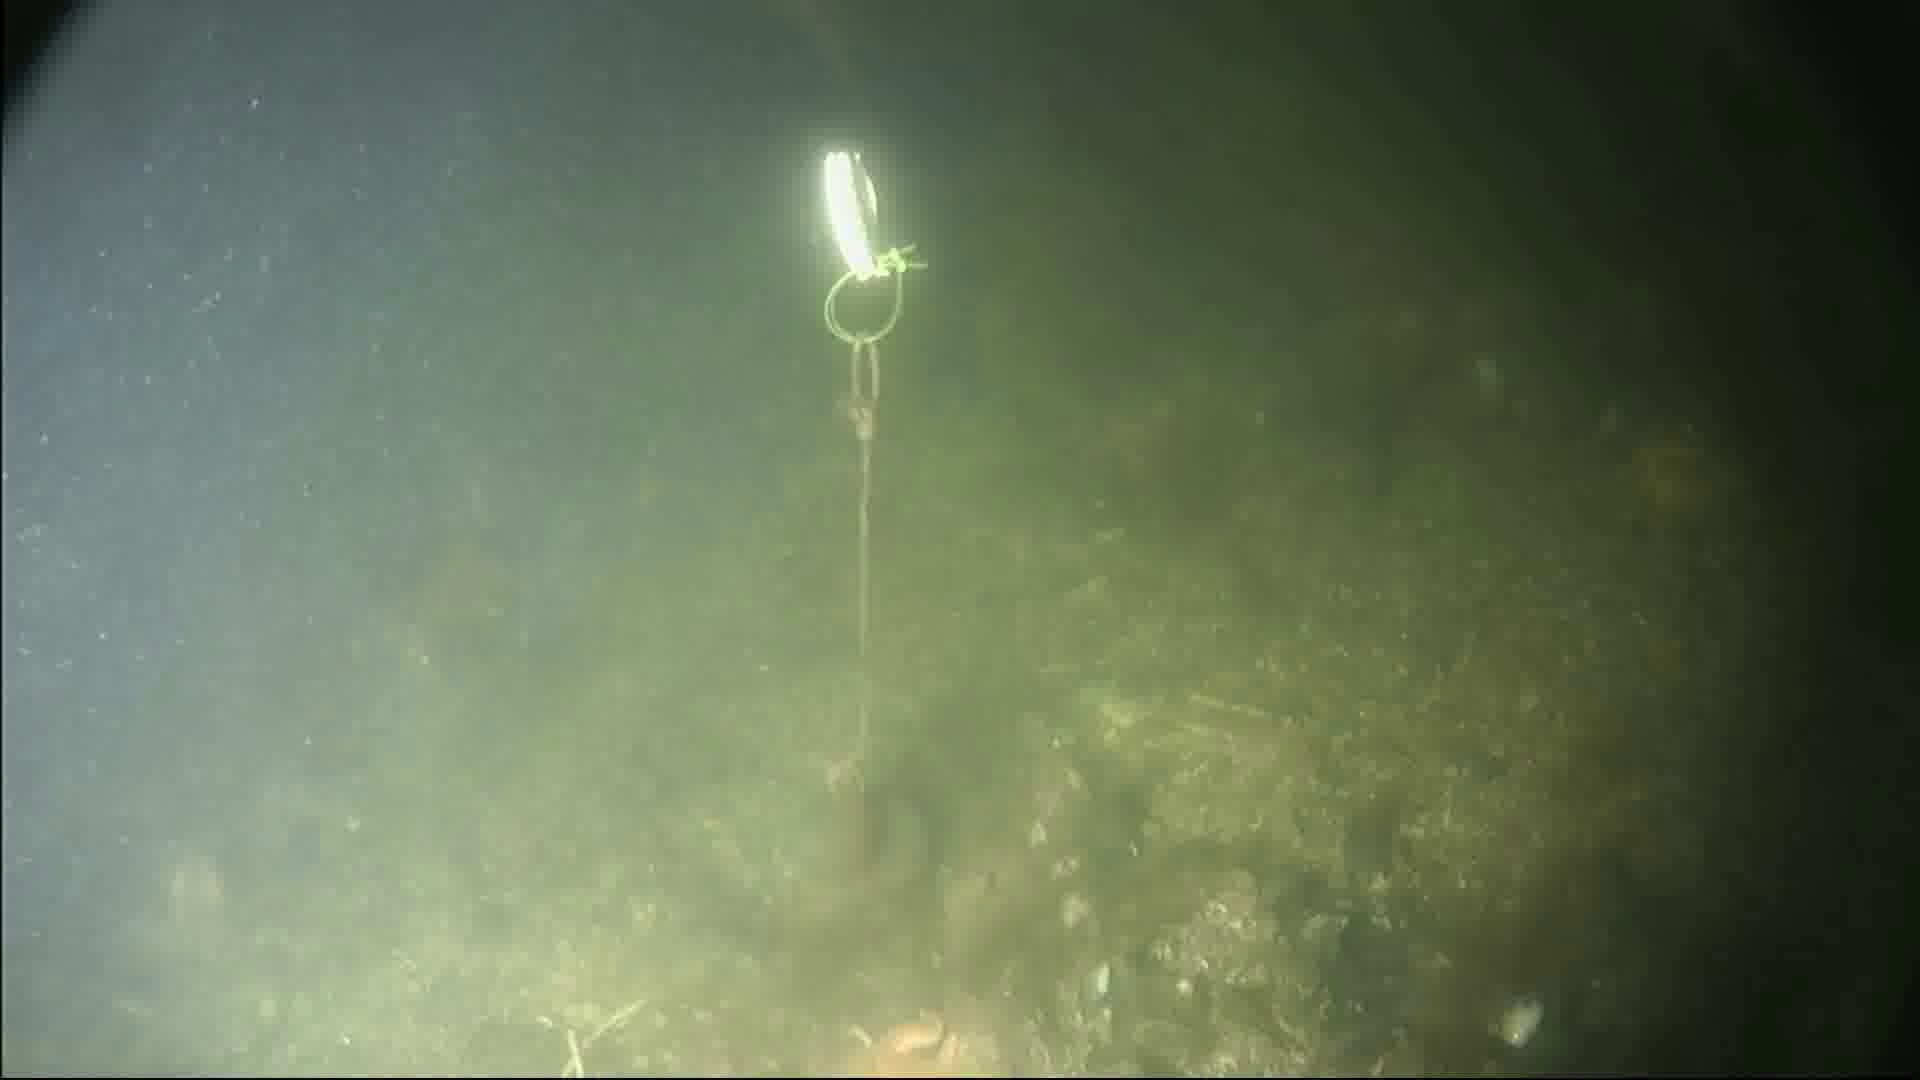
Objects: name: fish
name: starfish
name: crab